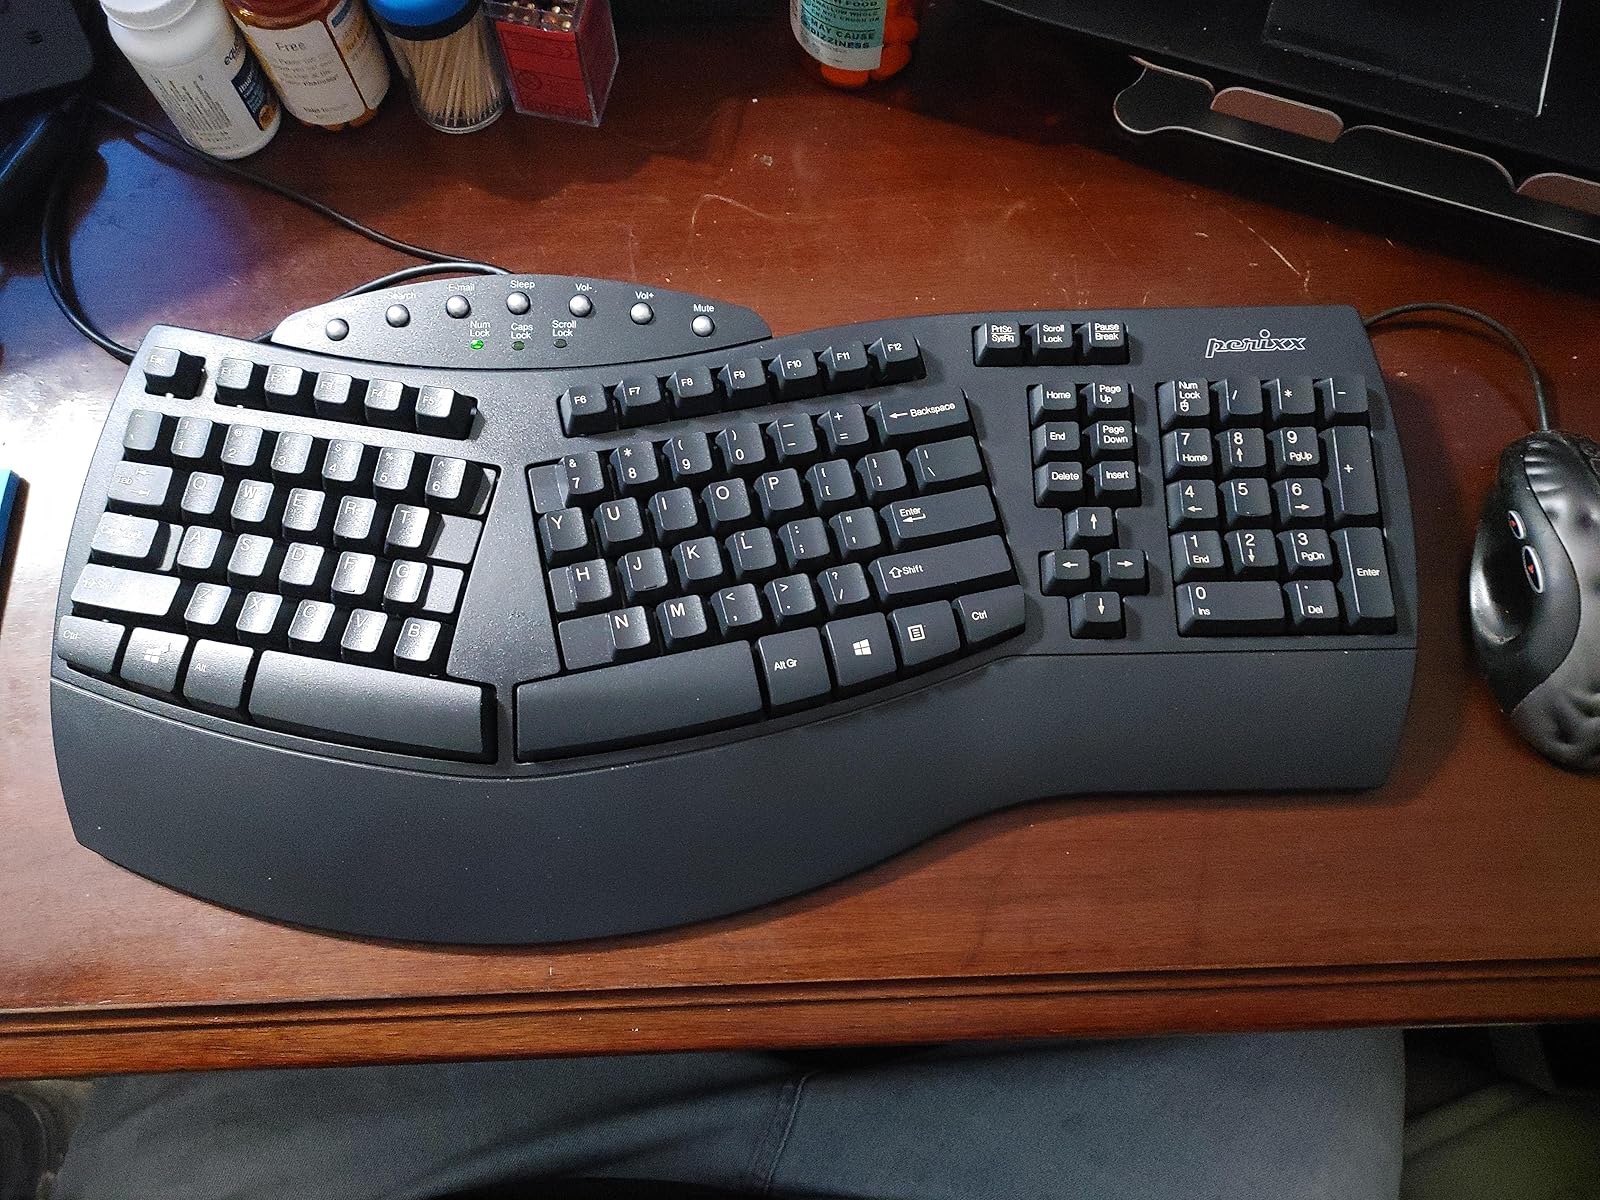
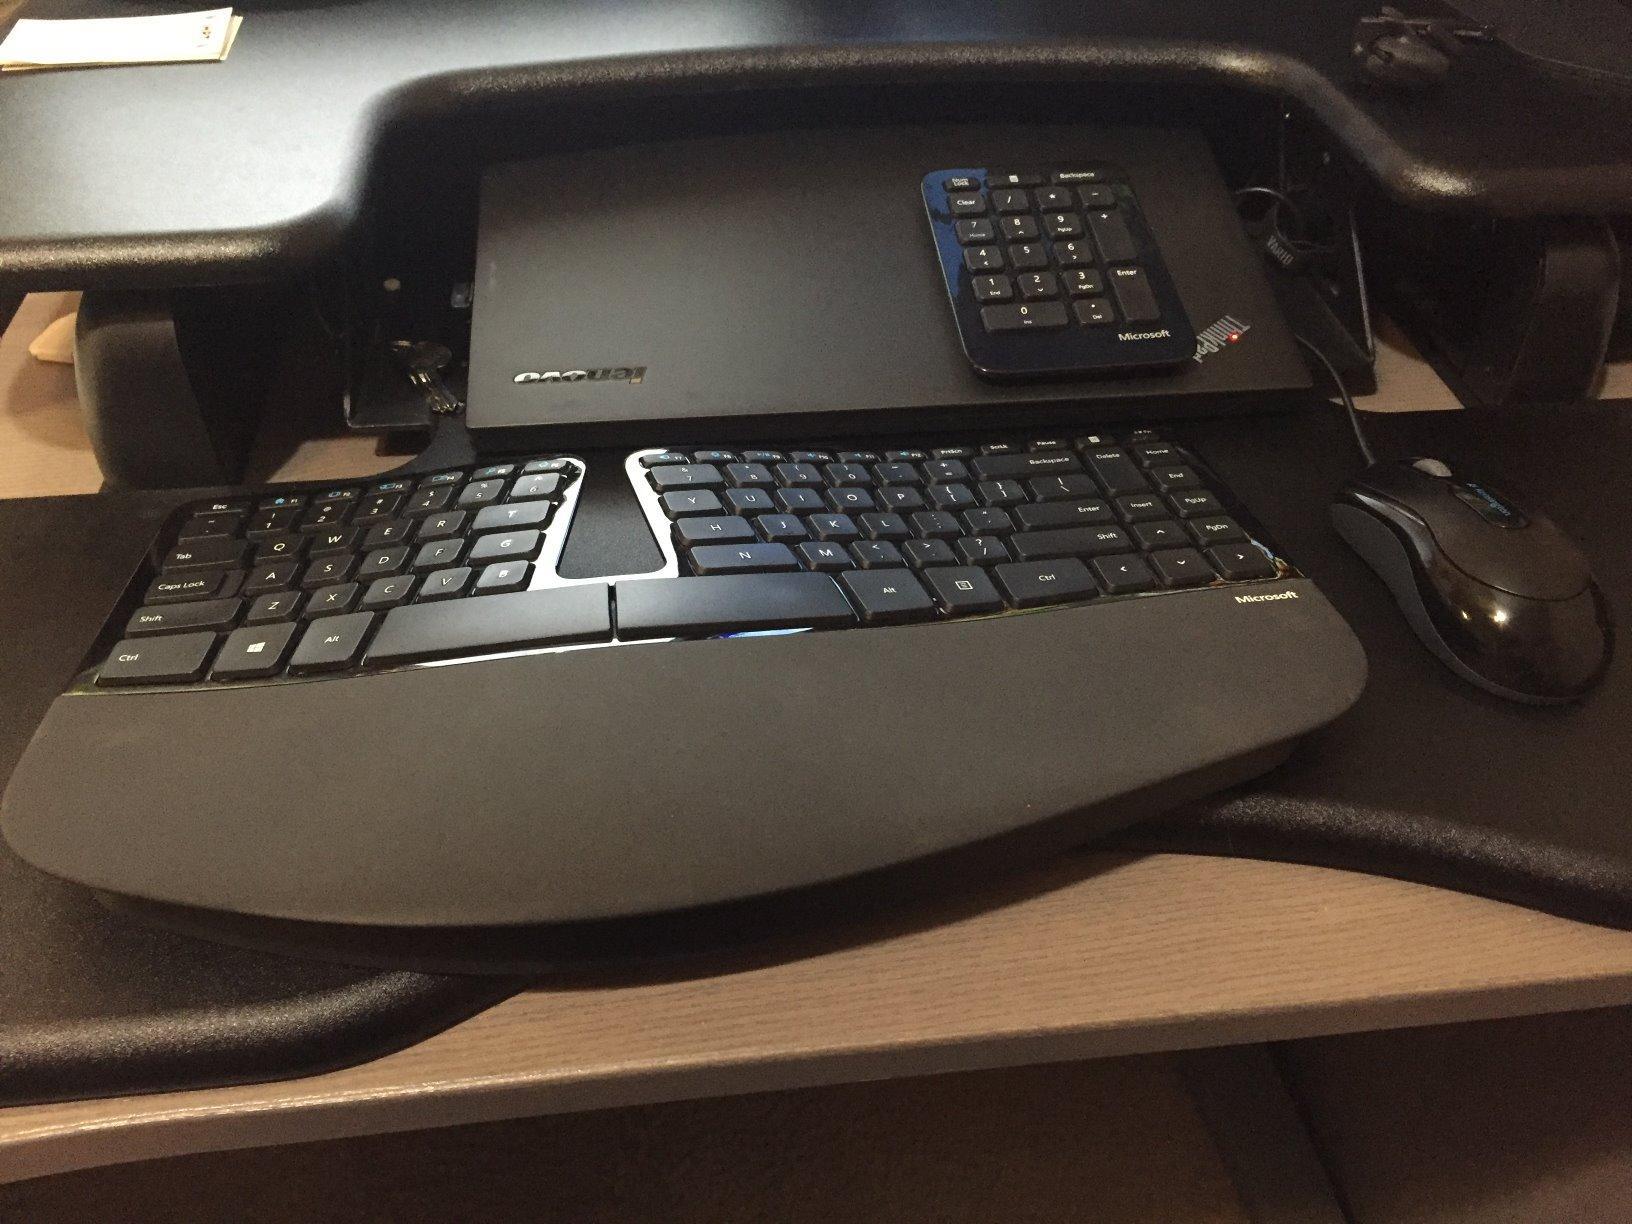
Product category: keyboard
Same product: no